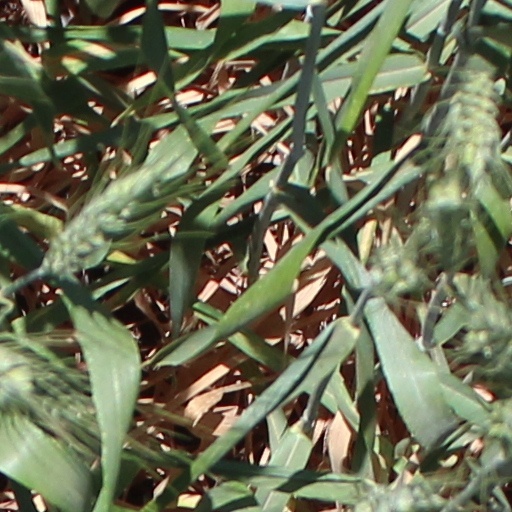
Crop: wheat